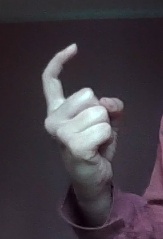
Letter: ra